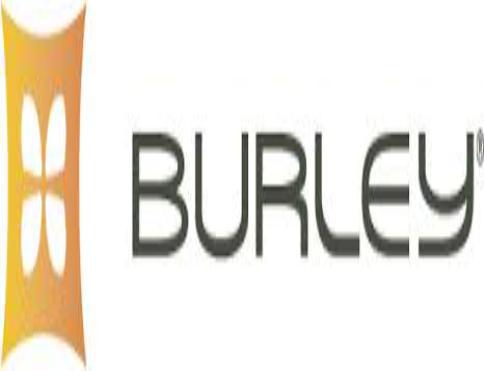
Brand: burley design
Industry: Others